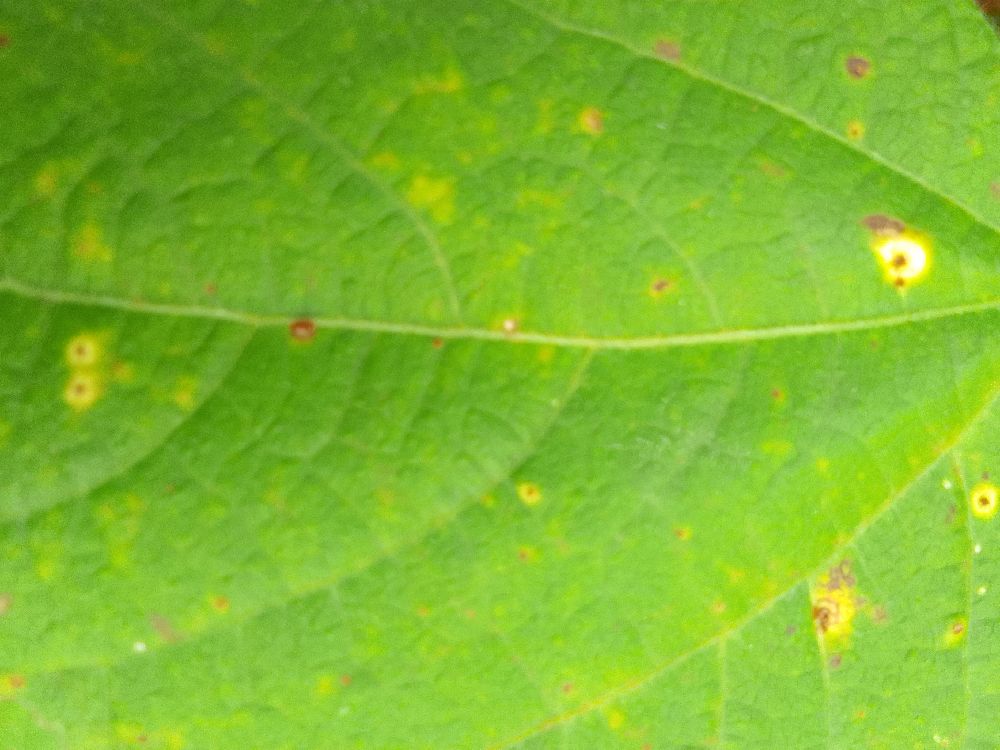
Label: rust